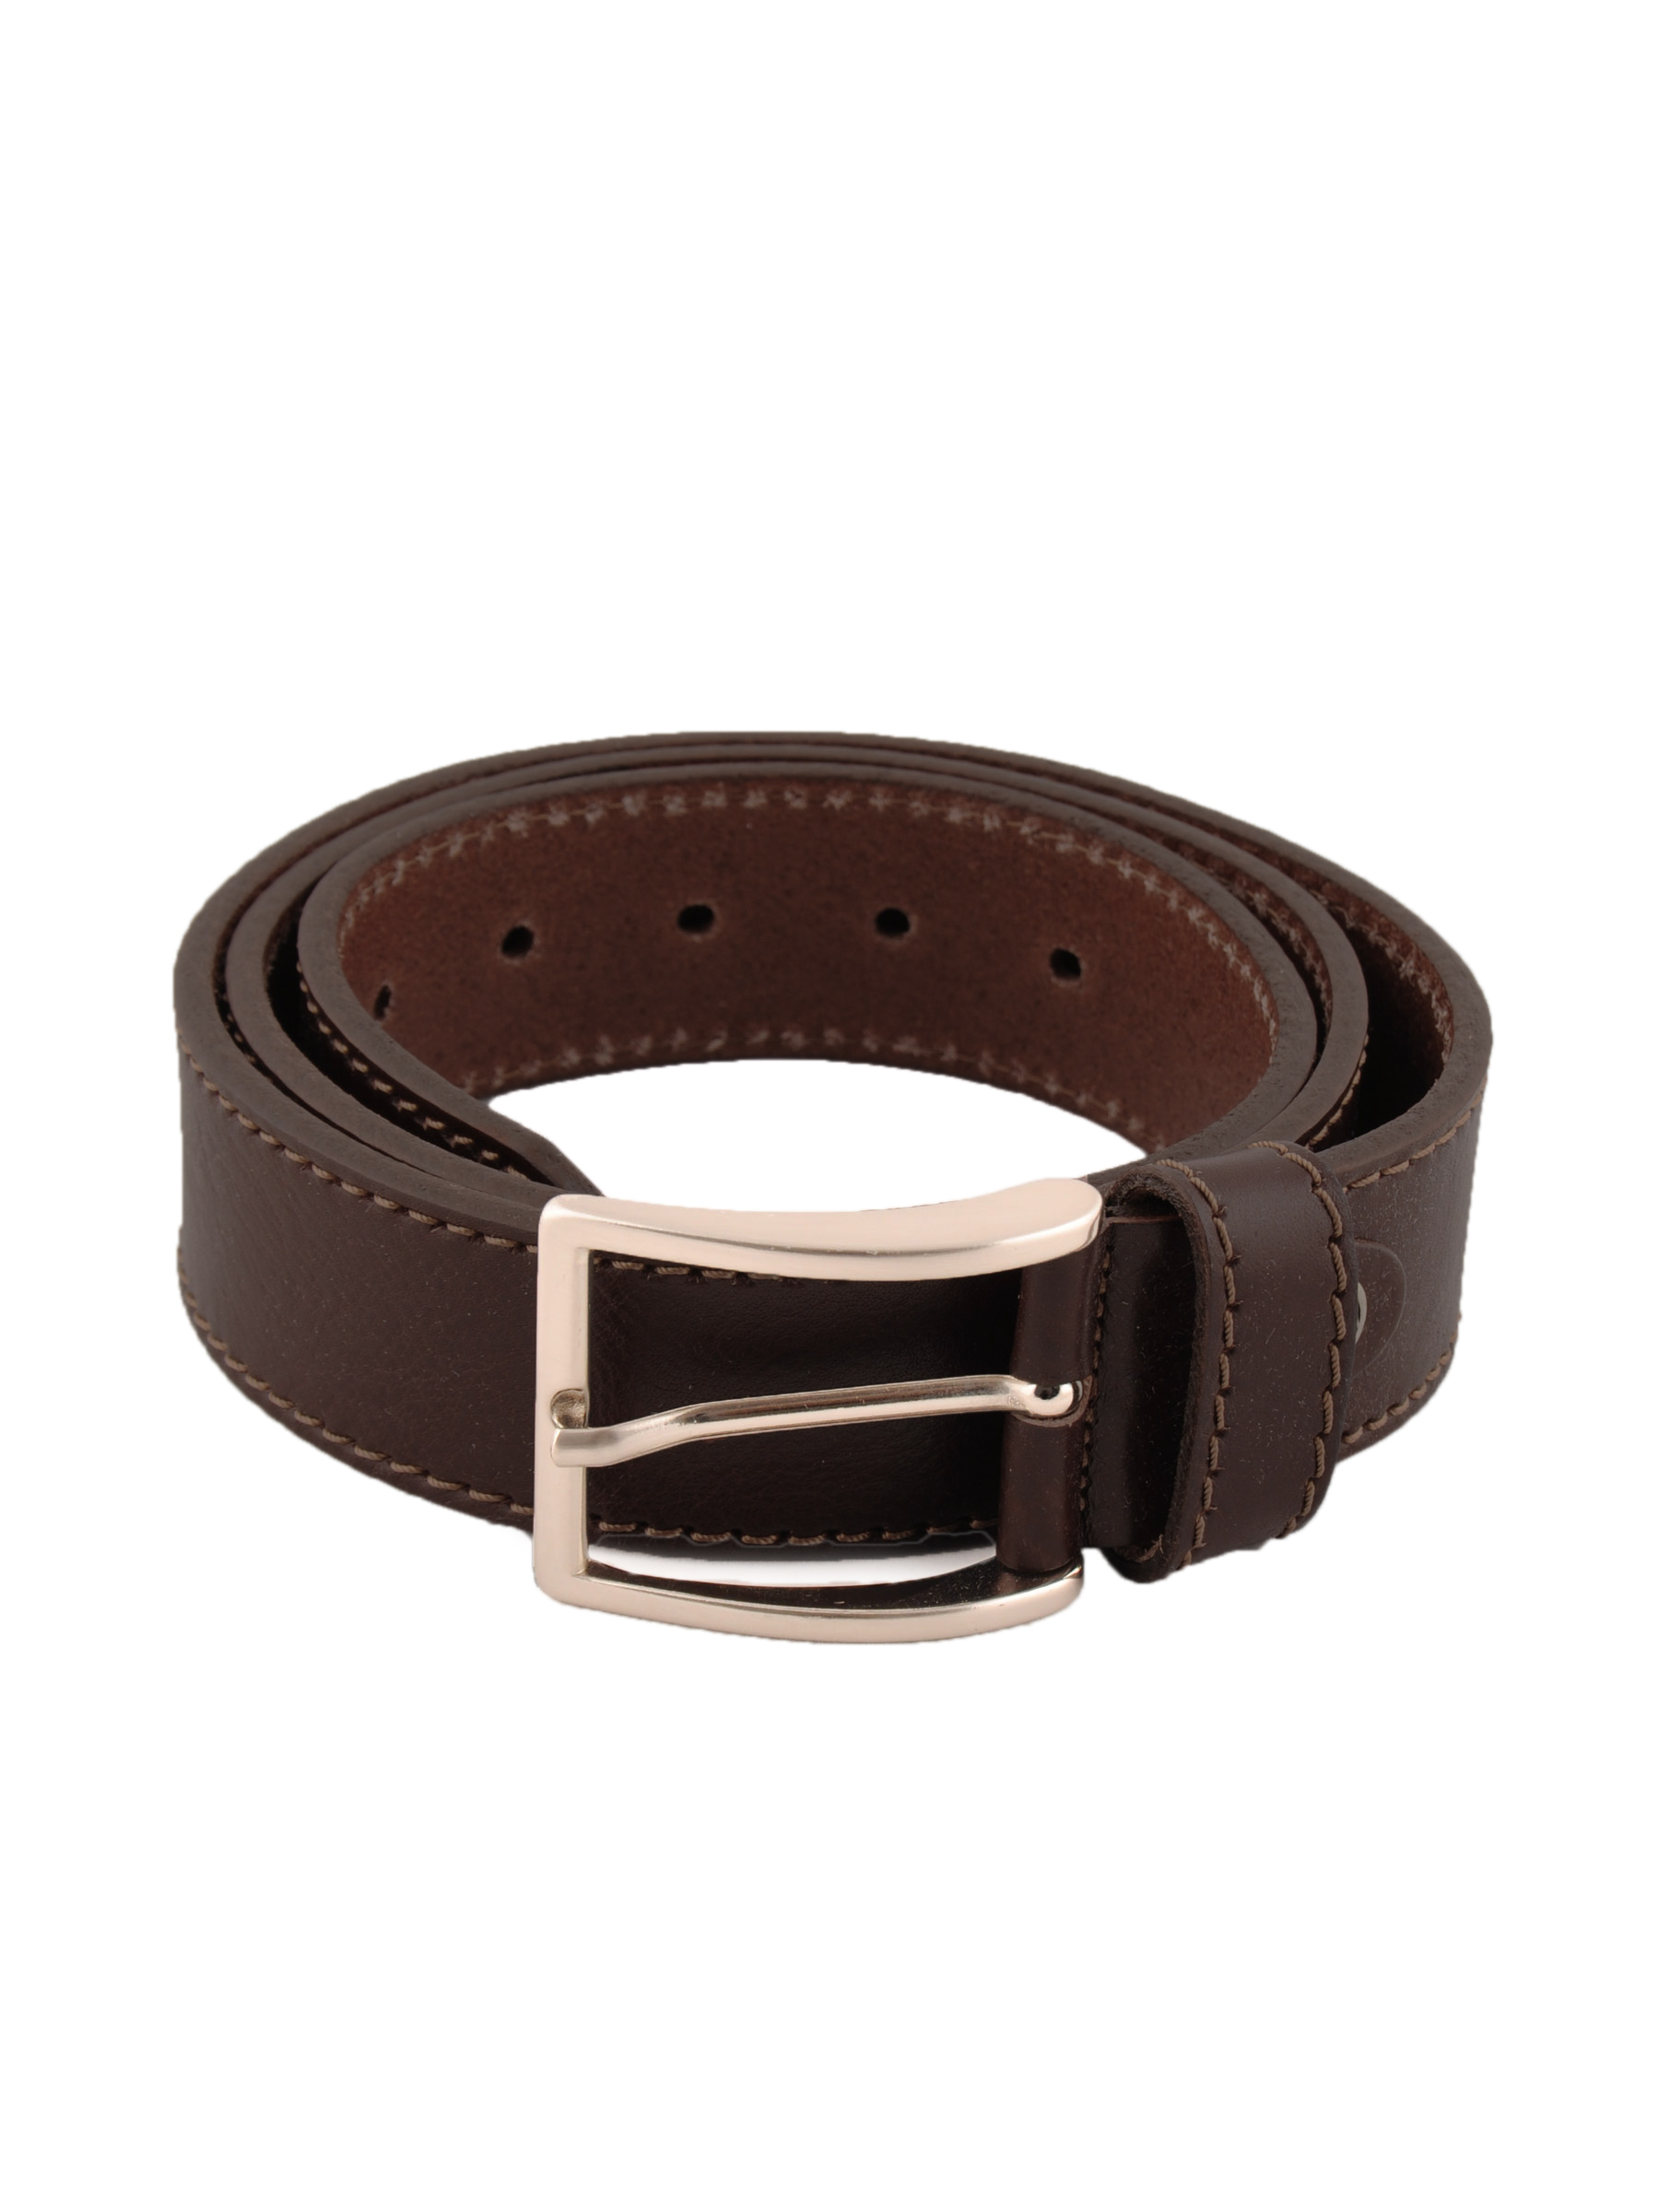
Timberland Men Casual Brown Belts
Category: Accessories / Belts / Belts
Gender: Men
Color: Brown
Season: Fall 2011
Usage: Casual